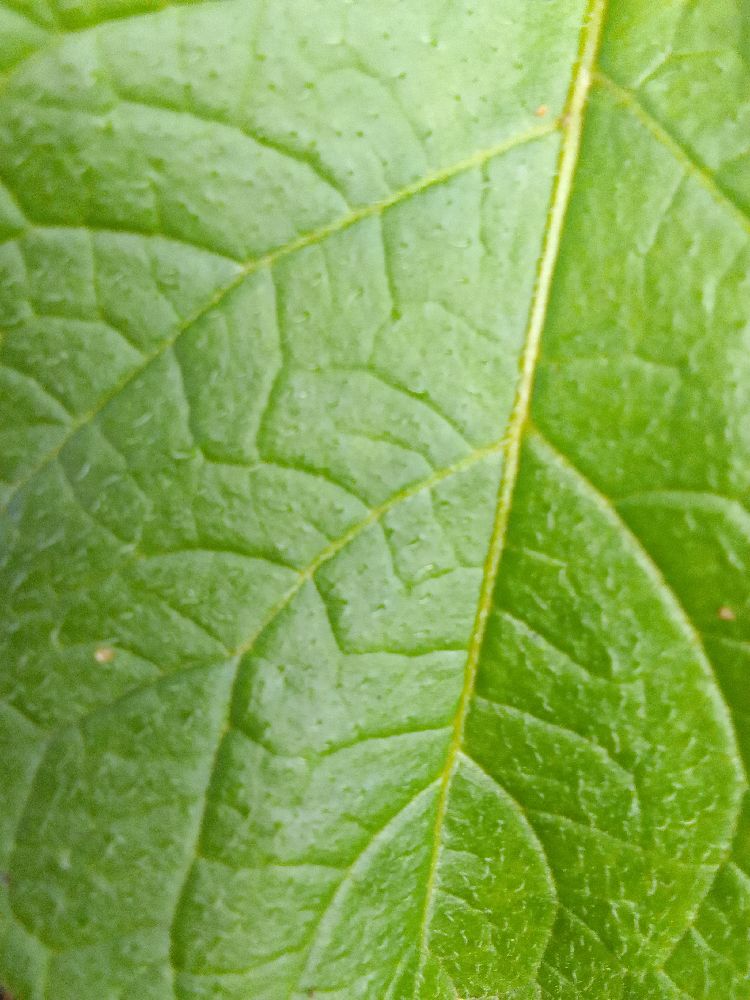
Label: Healthy